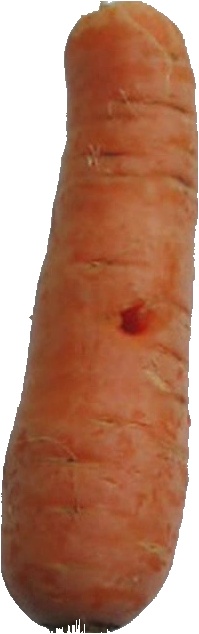
Label: carrot_1